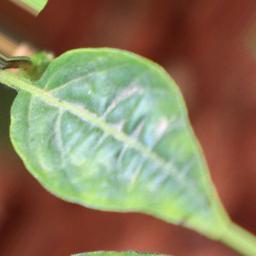
Label: mites_and_trips